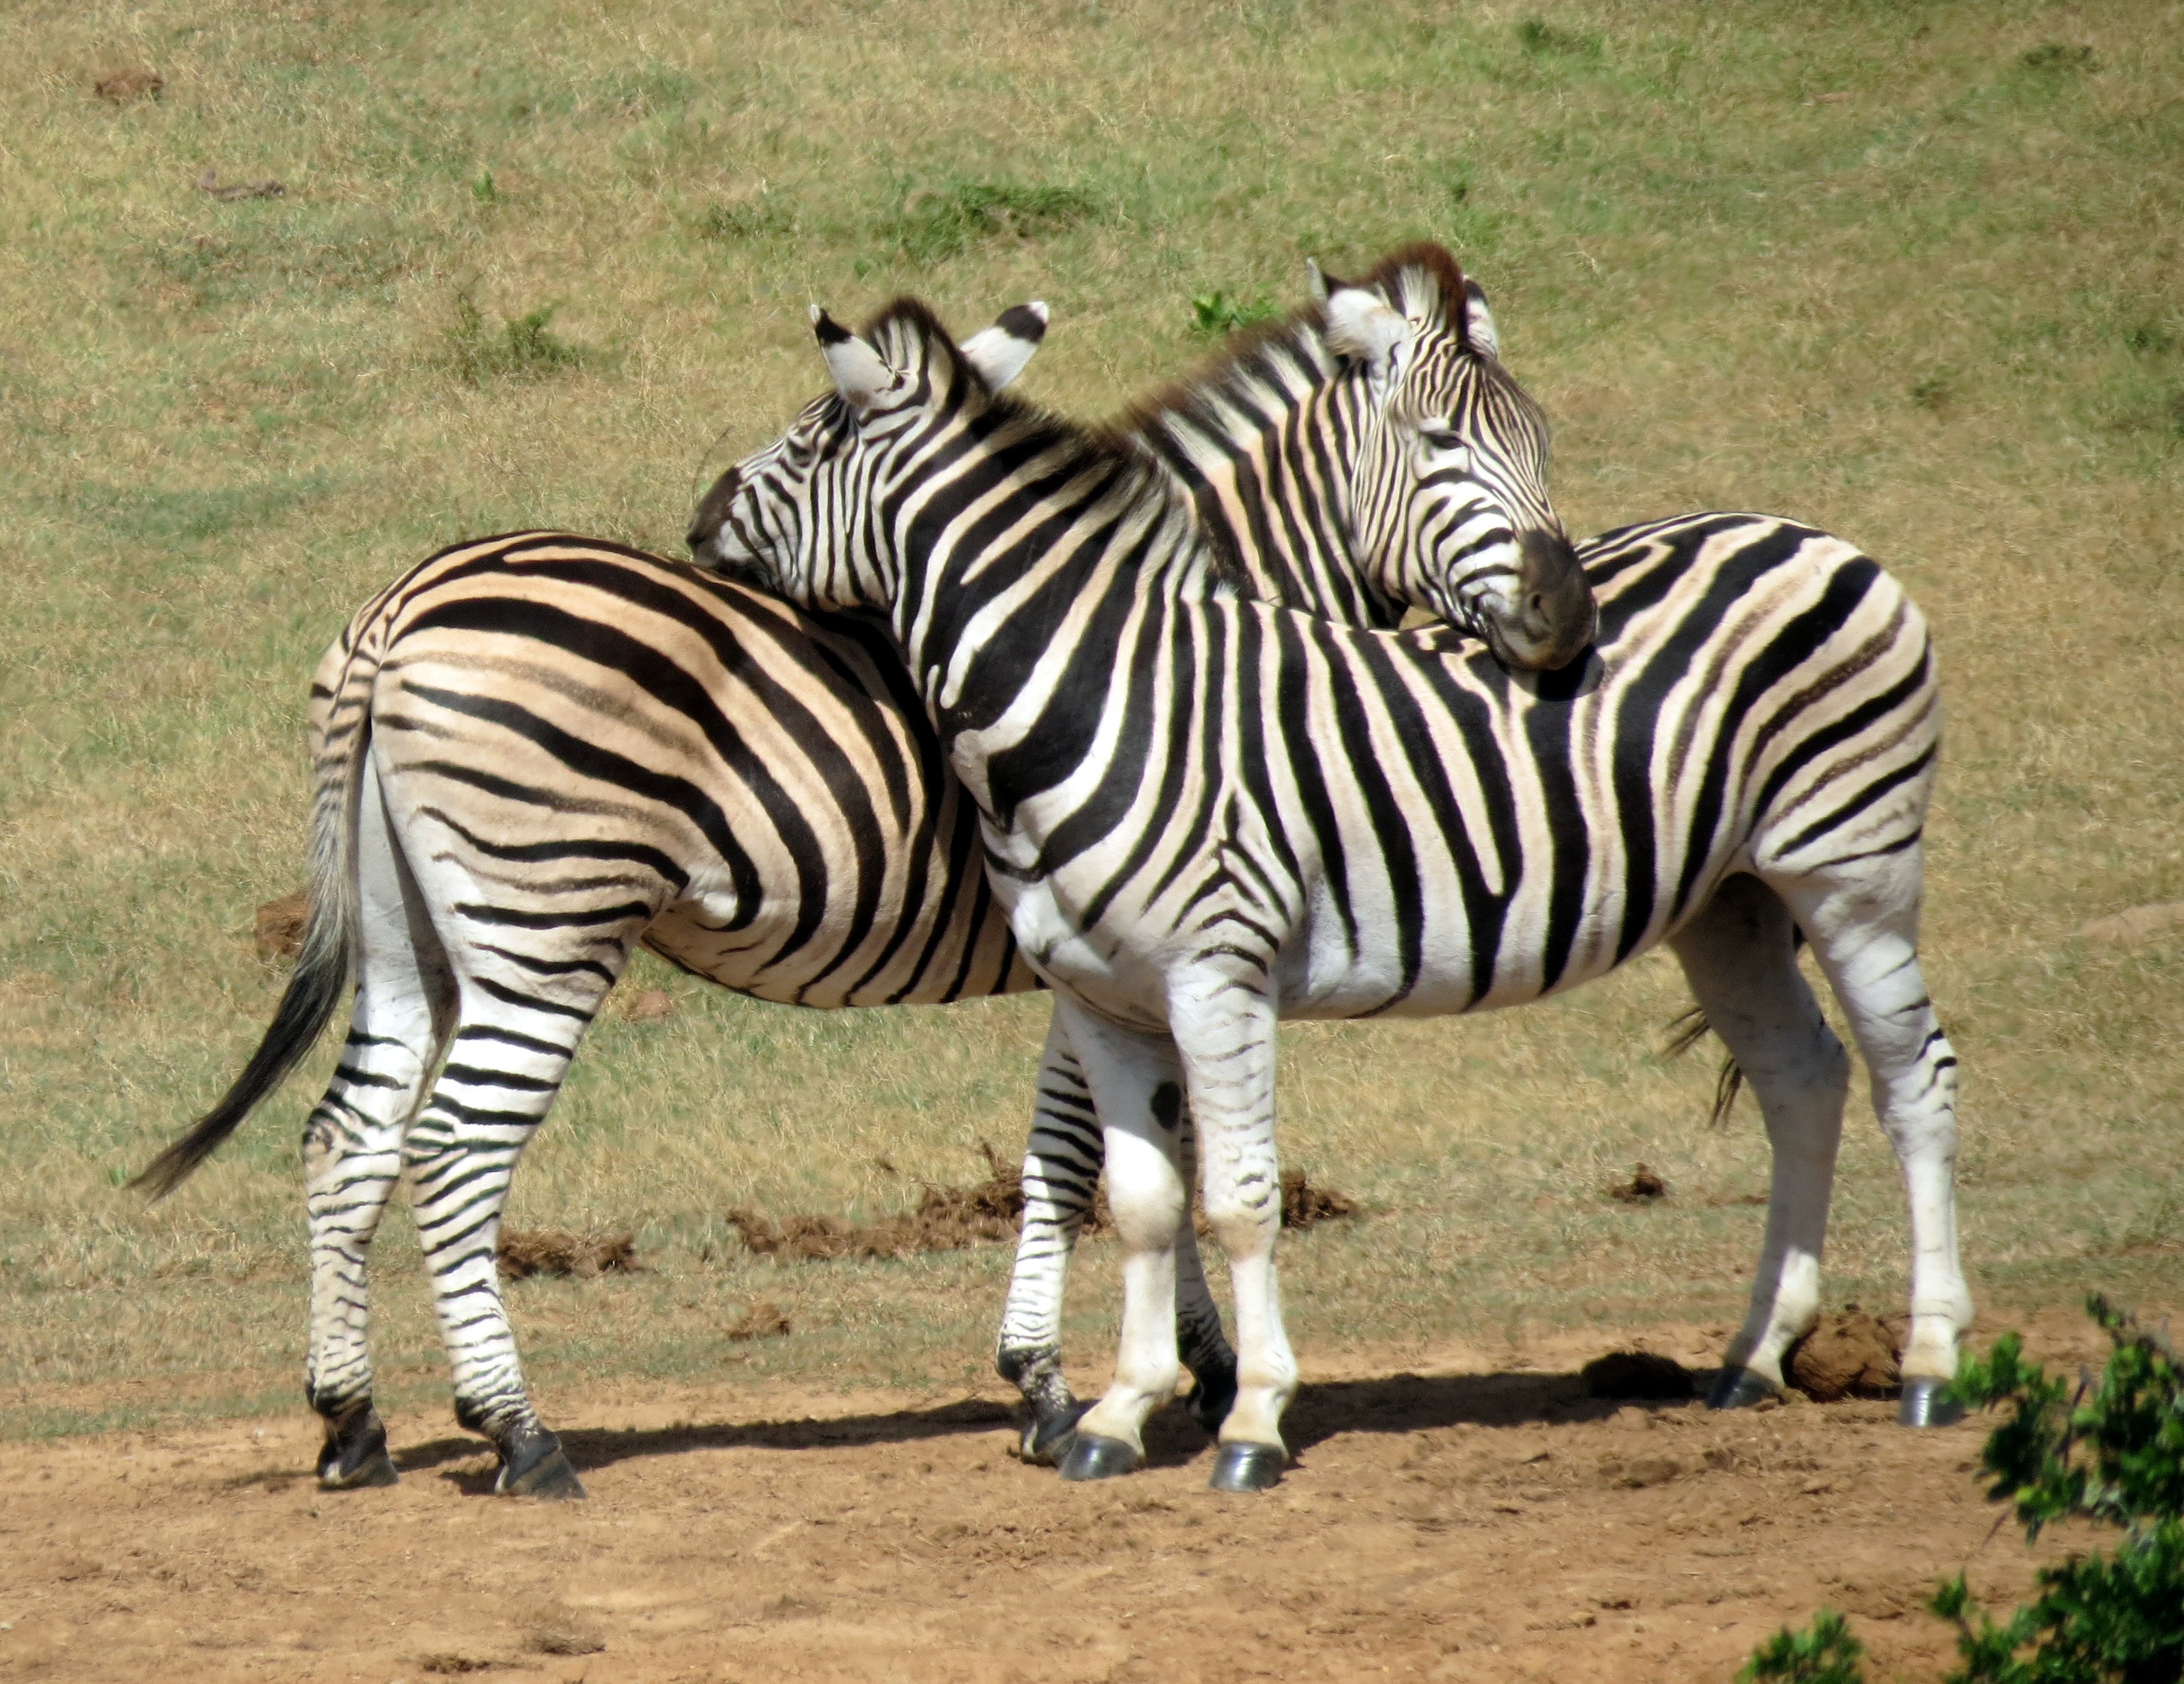
nature, animal, wildlife, mammal, fauna, savanna, zebra, vertebrate, safari, south africa, zebras, horse like mammal